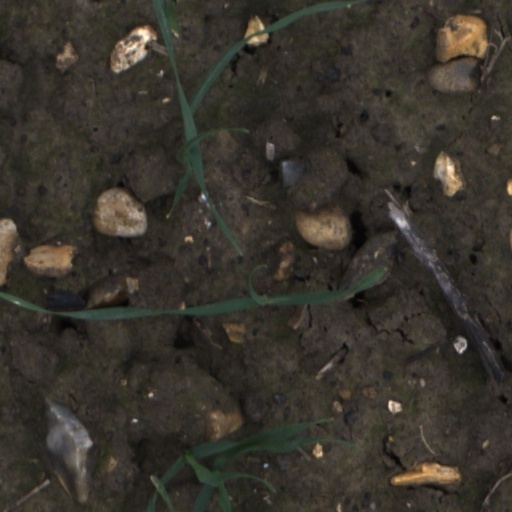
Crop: wheat